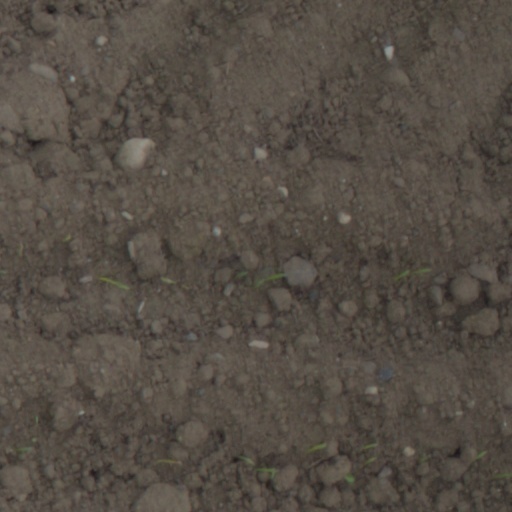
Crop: wheat